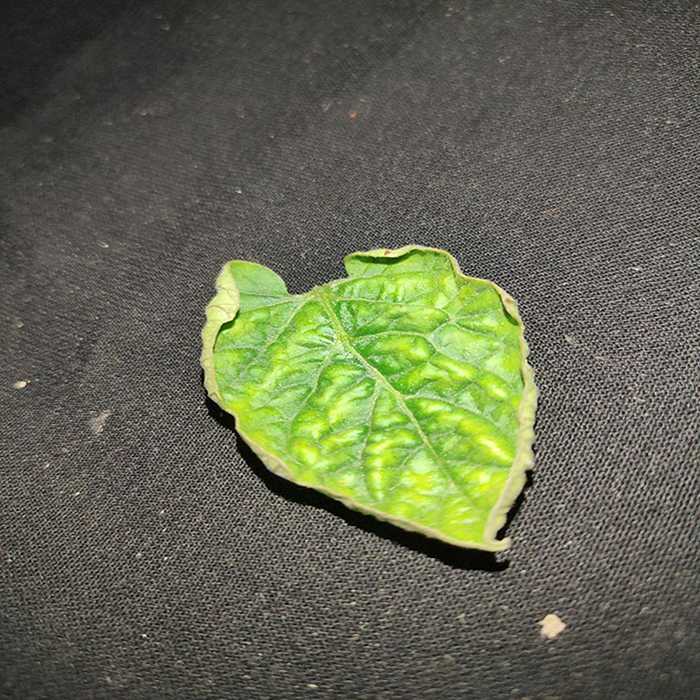
Plant: Tomato
Label: Tomato leaf curl virus